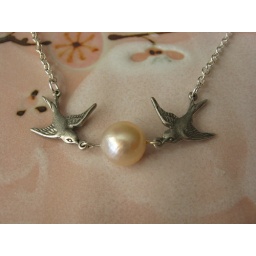
freshwater pale pink pearl held by silver sparrows